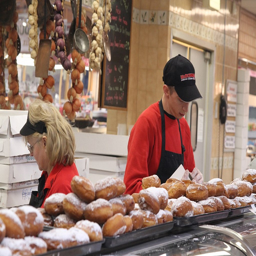
A male and female employee working at a pastry shop
A man and a woman working in a bakery.
A man and woman that are standing in front of doughnuts.
The workers had a bunch of donuts on the counter.
Two people working in a bakery on a busy day.